Houlgate

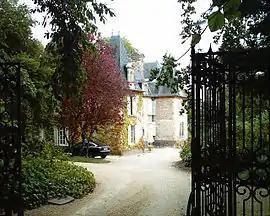
The Château de Dramard in 2004

Up the Chemin des Rouge Terres from Houlgate town centre is the Château de Dramard, a 17th-century manor house built in limestone with a large central section with two small wings. The castle was built on the site of an older, medieval castle, or Priory of Mennetot.